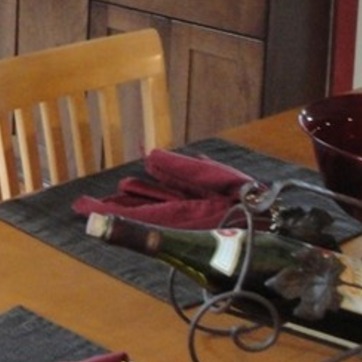
Material: fabric